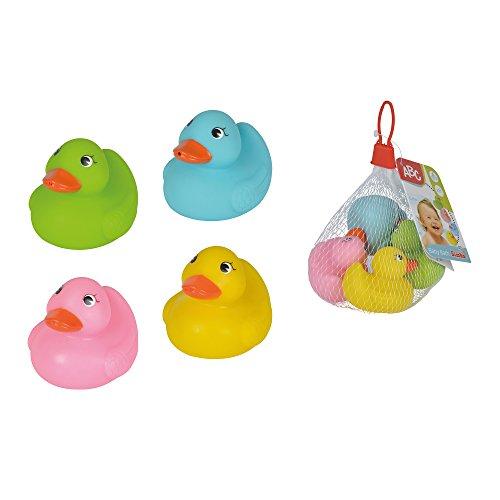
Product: Simba ABC Bathing Ducks (4 Piece) Bathing Ducks Bath Toy
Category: Toys & Games | Baby & Toddler Toys | Bath Toys
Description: Bath time Ducks in 4 fun colors.
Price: $13.99
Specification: ProductDimensions:2.4x3.6x6.7inches|ItemWeight:2.56ounces|ShippingWeight:2.56ounces(Viewshippingratesandpolicies)|DomesticShipping:ItemcanbeshippedwithinU.S.|InternationalShipping:ThisitemcanbeshippedtoselectcountriesoutsideoftheU.S.LearnMore|ASIN:B0759LZCF5|Itemmodelnumber:195771|Manufacturerrecommendedage:3monthsandup